Mildura

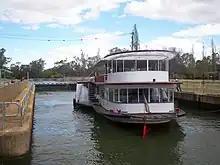
Mildura's paddlesteamers, such as the "PS Melbourne", are popular with tourists

Tourism is a A$210 million industry in Mildura. However, a large percentage (30%) are domestic tourists visiting friends or relatives.